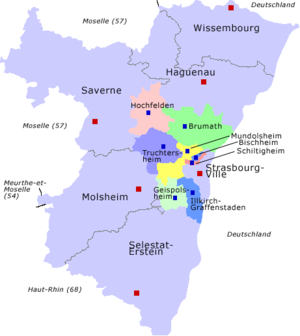
Le canton de Hochfelden est une ancienne division administrative française, située dans le département du Bas-Rhin, en région Grand Est.
Le canton de Truchtersheim est une ancienne division administrative française, située dans le département du Bas-Rhin et la région Alsace.